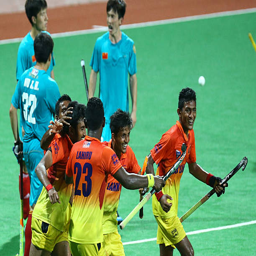
players celebrate a goal against country during the final of round .